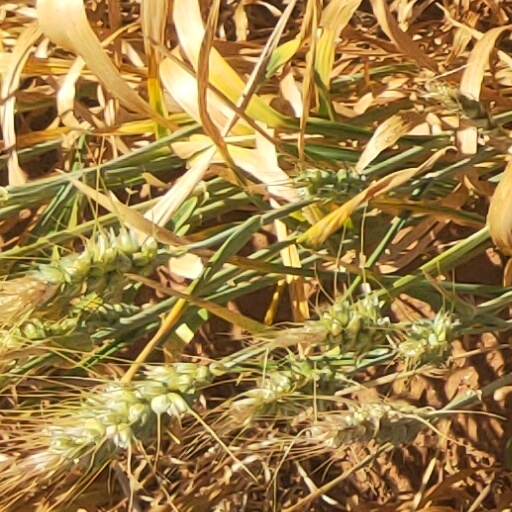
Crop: wheat